Olympic Dam mine

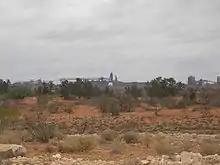
Clarke and Robinson shafts (centre)

The Olympic Dam mine is a large poly-metallic underground mine located in South Australia, NNW of Adelaide. It is the fourth largest copper deposit and the largest known single deposit of uranium in the world. Copper is the largest contributor to total revenue, accounting for approximately 70% of the mine's revenue, with the remaining 25% from uranium, and around 5% from silver and gold. BHP has owned and operated the mine since 2005. The mine was previously owned by Western Mining Corporation. Since the 1970s environmentalists, traditional owners and others have campaigned against the mine, largely on the basis of its contribution to the nuclear cycle and its use of underground water.